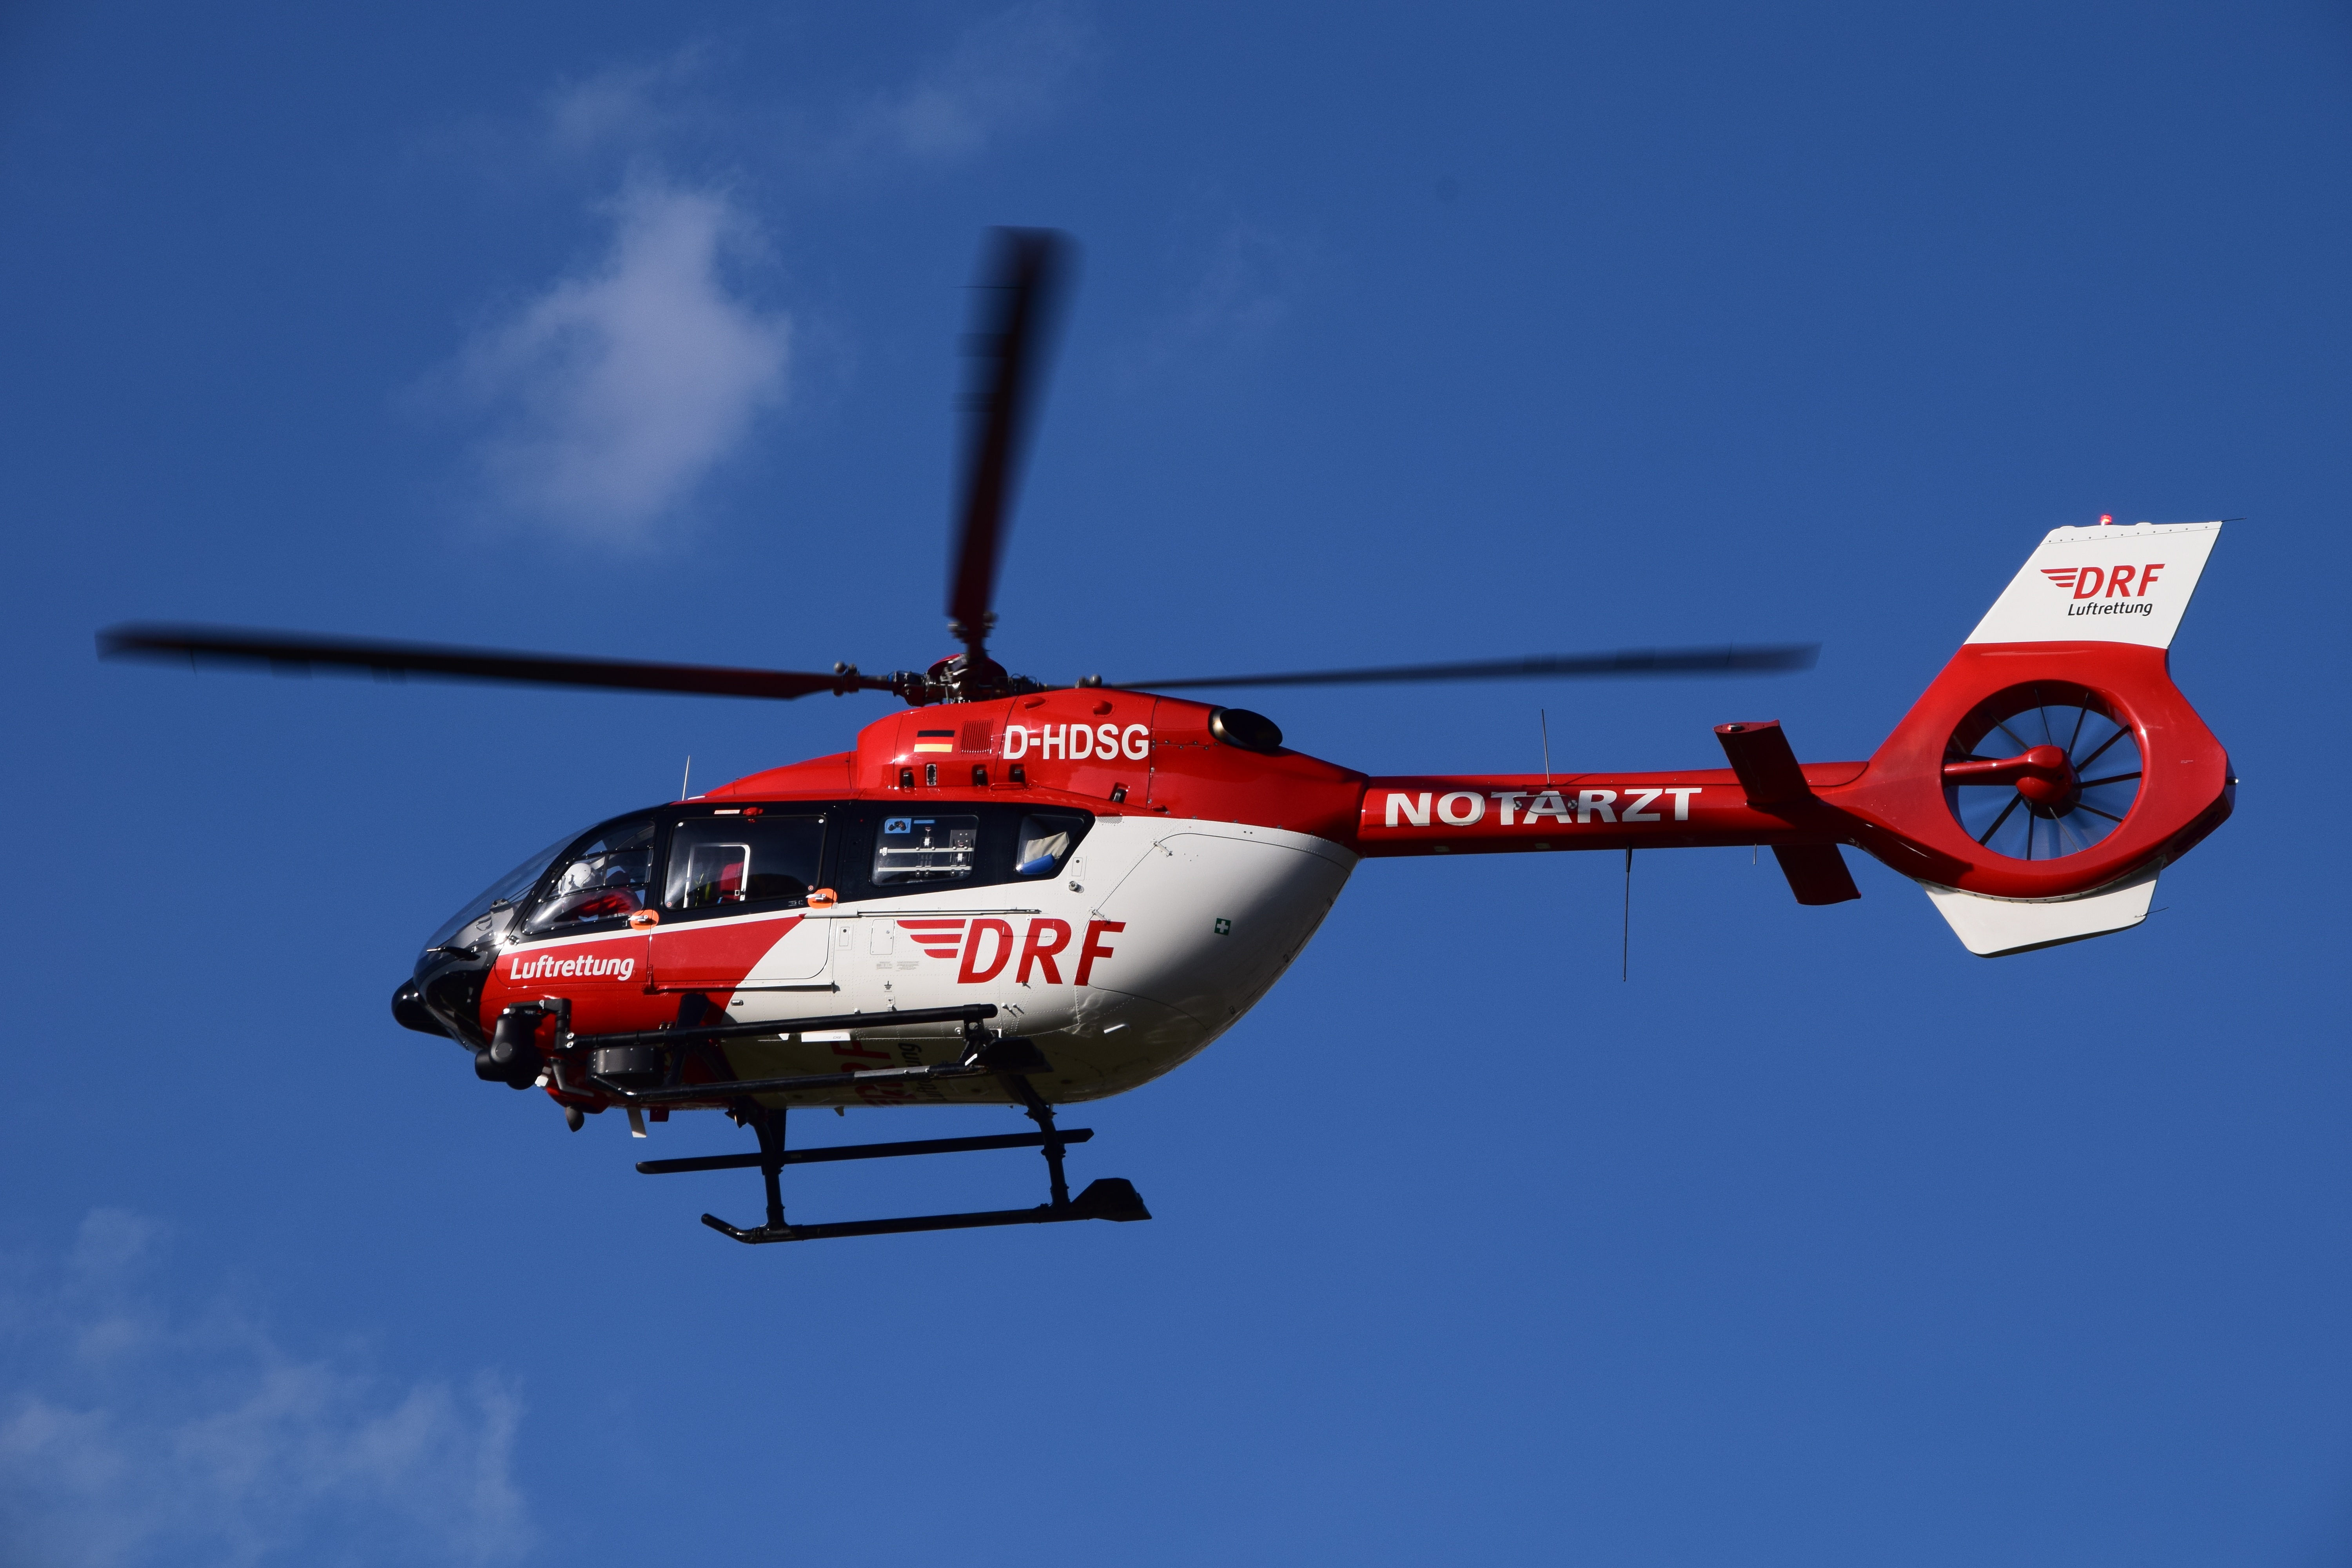
sky, land, fly, aircraft, red, vehicle, aviation, flight, blue, helicopter, start, use, rescue, rotorcraft, take off, red white, first aid, rescue helicopter, doctor on call, air rescue, ambulance helicopter, breaking up, atmosphere of earth, helicopter rotor, military helicopter, bell 206